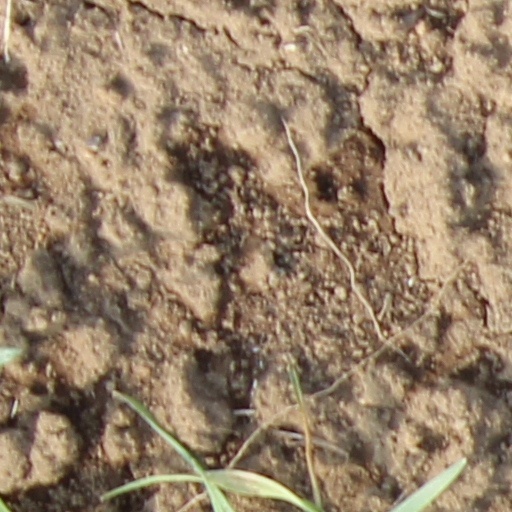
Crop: wheat